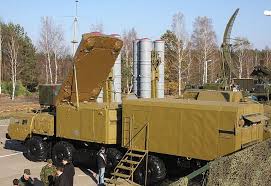
Label: Air Defense